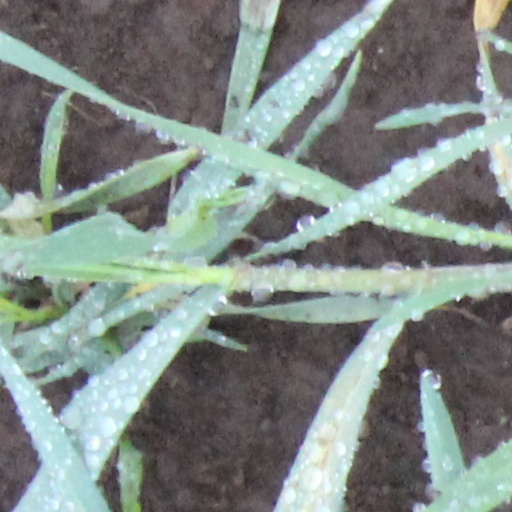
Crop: wheat